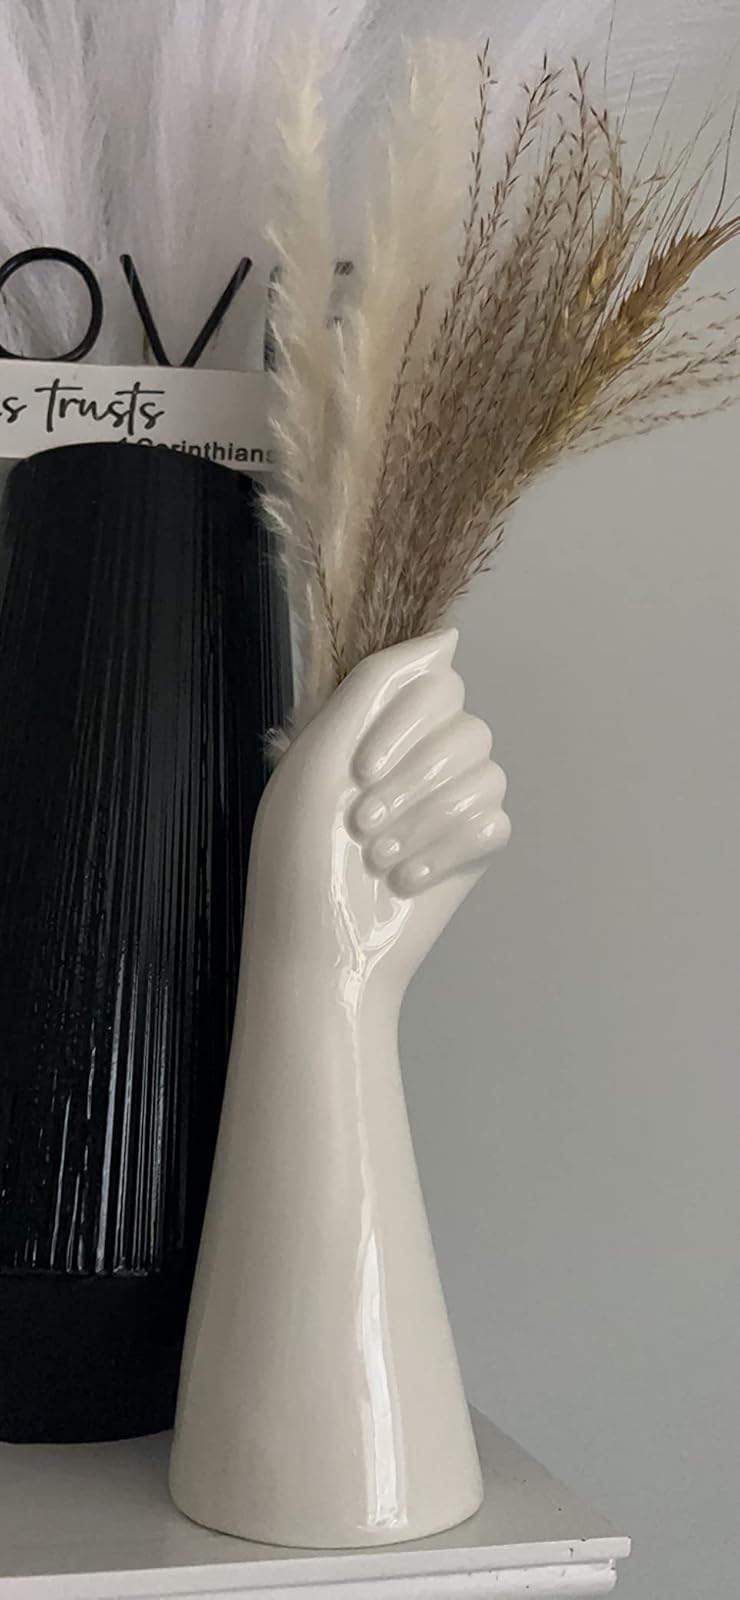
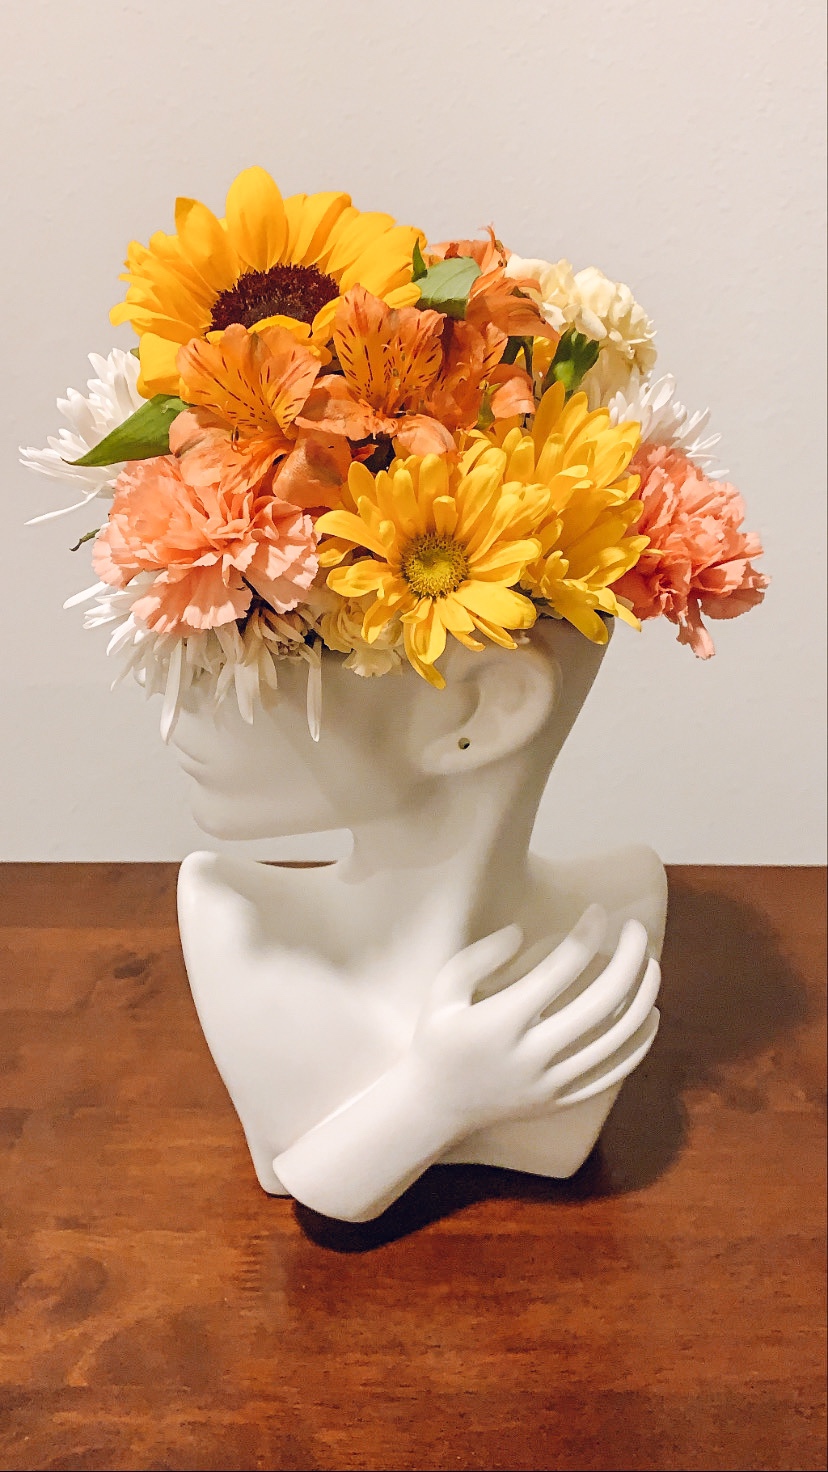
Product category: vase
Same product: no